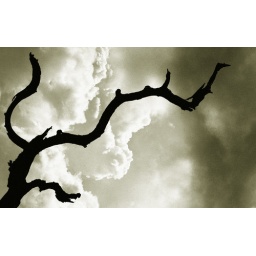
A dead tree hangs over a field of dead grass near Newnan's Lake in Gainesville, Fla. Storm clouds move in overhead.